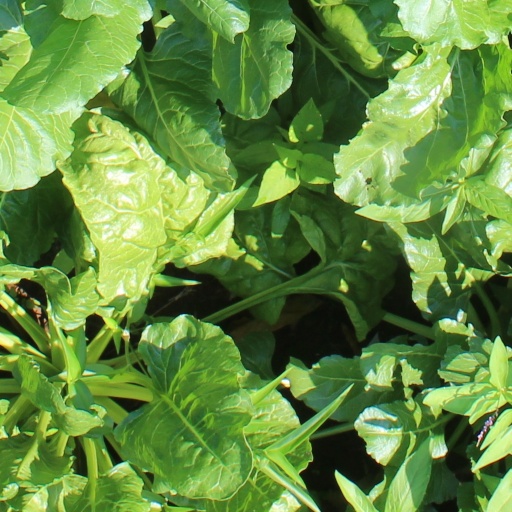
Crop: sugar beet